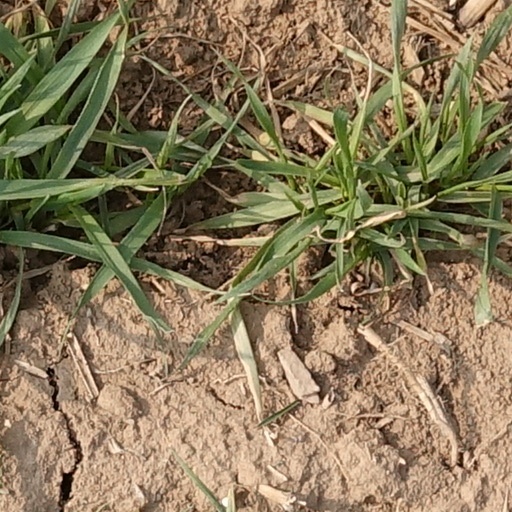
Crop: wheat